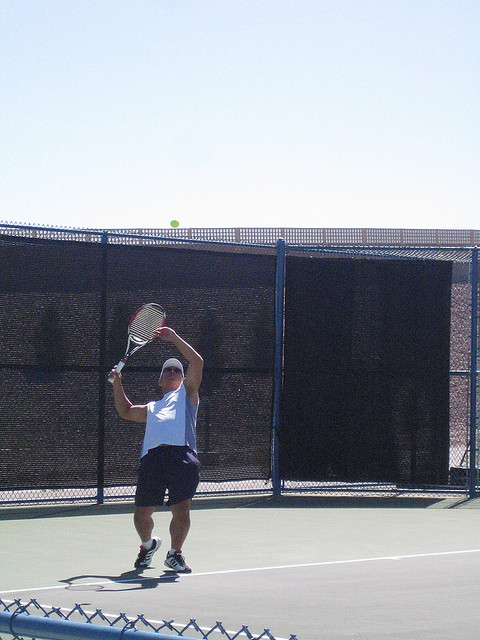
người đàn ông mặc áo xanh biển đang chơi tennis trên sân